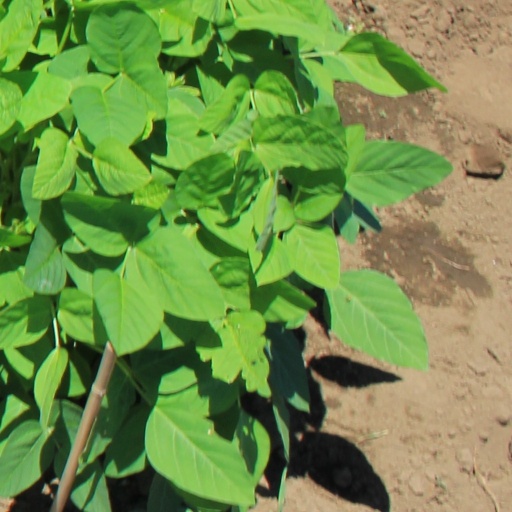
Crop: soybean